Frank Saxon House

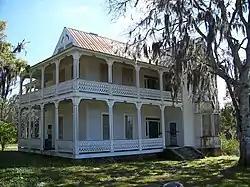

The Frank Saxon House is a historic residence in Brooksville, Florida. The home was built by Frank Saxon in 1864 for his bride Tallulah Hope, daughter of William Hope, one of the earliest settlers in the county. Mr. Saxon was a Civil War soldier who was a member of the Hernando Wild Cats, a unit of the 3rd Regiment of the Confederate Army. After the war, Frank Saxon served as a member of the Florida Legislature representing Hernando County. The home sits on the top of a hill at 200 South Saxon Avenue. On November 5, 1998, it was added to the U.S. National Register of Historic Places.